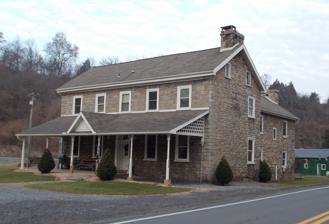
Building: Logan Furnace Mansion
Country: United States of America
Year built: 1818
Historic house in Pennsylvania, United States United States historic place Logan Furnace Mansion U.S. National Register of Historic Places Logan Furnace Mansion, December 2012 Show map of Pennsylvania Show map of the United States Nearest city 3 miles (4.8 km) south of Bellefonte on Pennsylvania Route 144, Spring Township, Pennsylvania Coordinates 40°52′38″N 77°45′51″W / 40.87722°N 77.76417°W / 40.87722; -77.76417 Area 0.1 acres (0.040 ha) Built 1798-1800, 1818 Built by John Dunlop (Bellefonte iron master) Stone house and iron furnace capable of 1200 tons of pig iron annually. Stone house, several large mill stones and an iron workers house still visible. Info from Linn's History of Centre County Pa. NRHP reference No. 77001138 Added to NRHP April 11, 1977 The Logan Furnace Mansion is an historic, American home that is located in Spring Township , Centre County, Pennsylvania . It was added to the National Register of Historic Places in 1977. History and architectural features This historic structure is an L-shaped building, consisting of a 2 + 1 ⁄ 2 -story, five-bay stone main house, with a two-story, stone kitchen ell. The ell was the original home and was built between 1798 and 1800. The main house was built in 1818. The house and iron furnace were built by John Dunlop (Bellefonte iron master). By 1826, the furnace was capable of producing 1,200 tons of pig iron per year. The stone house, a few large mill stones, and an iron workers house are still visible. It was added to the National Register of Historic Places in 1977. References